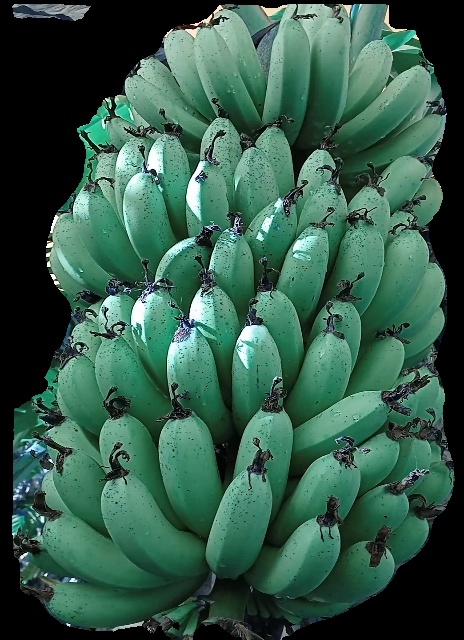
Variety: pachbale
Grade: grade1